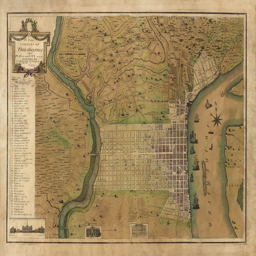
featured image of this map